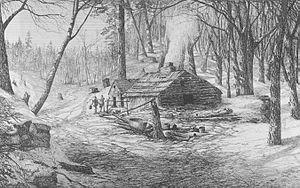
«